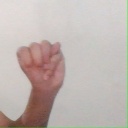
अक्षर: म